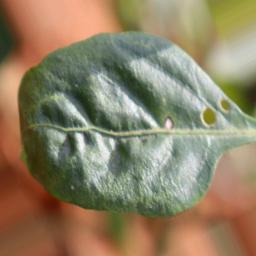
Label: healthy